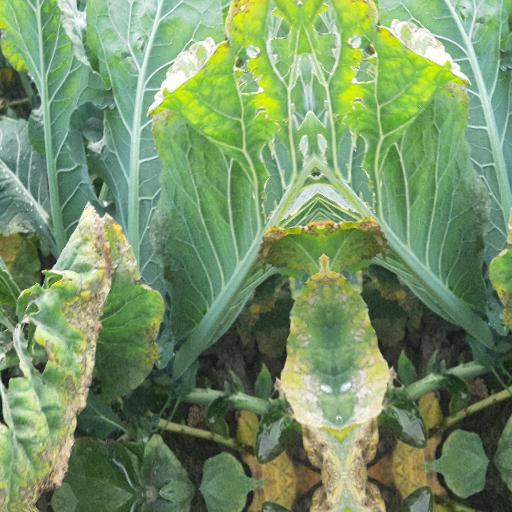
Label: Black Rot